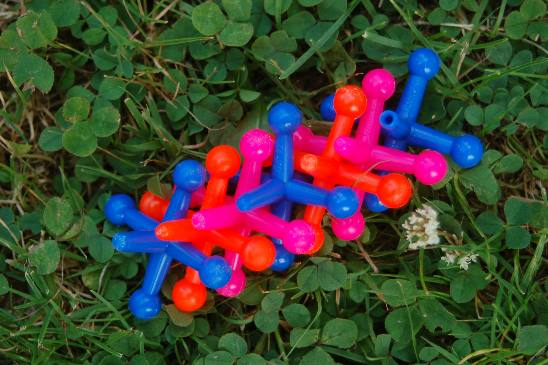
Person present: No